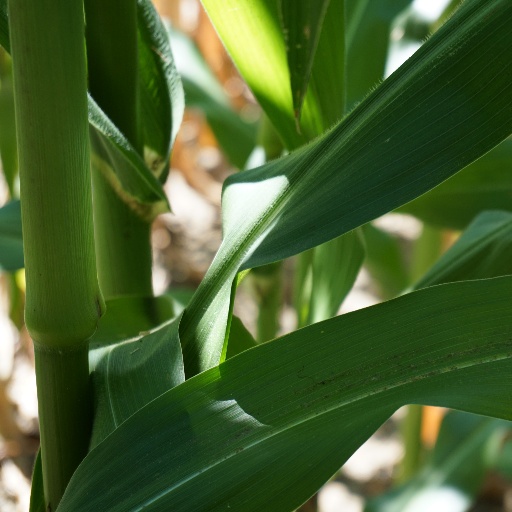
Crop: maize; corn